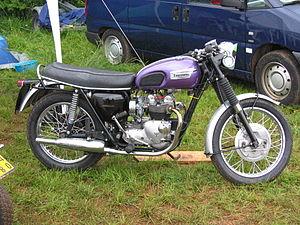
Le Café racer, est un type de moto custom aussi bien qu'un type de motocycliste.
La Daytona est une moto sportive construite par la firme britannique Triumph.